Butler Beach, Florida

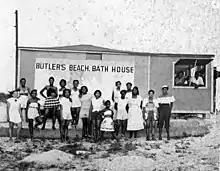
Beach-goers assembled for a group portrait by the bath house at Butler Beach

Butler Beach is located at (29.800353, -81.263425). According to the United States Census Bureau, the CDP has a total area of , all land.